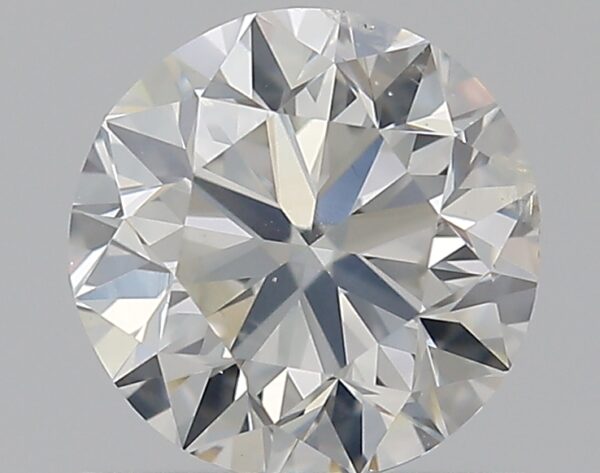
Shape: round
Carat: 0.7
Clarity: SI2
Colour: H
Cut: VG
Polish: EX
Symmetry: VG
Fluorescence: N
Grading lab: GIA
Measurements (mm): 5.5 x 5.57 x 3.56